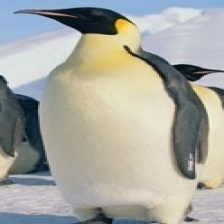
Species: EMPEROR PENGUIN
Scientific name: APTENODYTES FORSTERI
ImageNet parent category: king_penguin